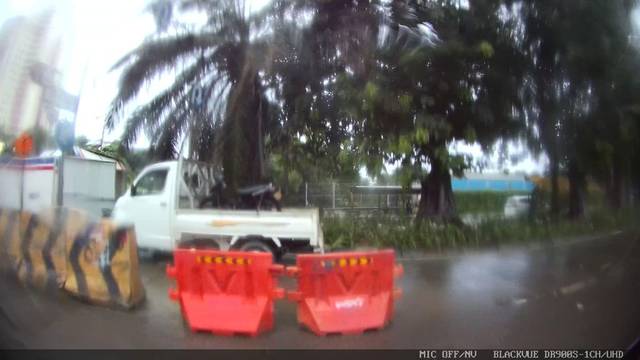
Region: Indonesia
Coordinates: -6.129, 106.805